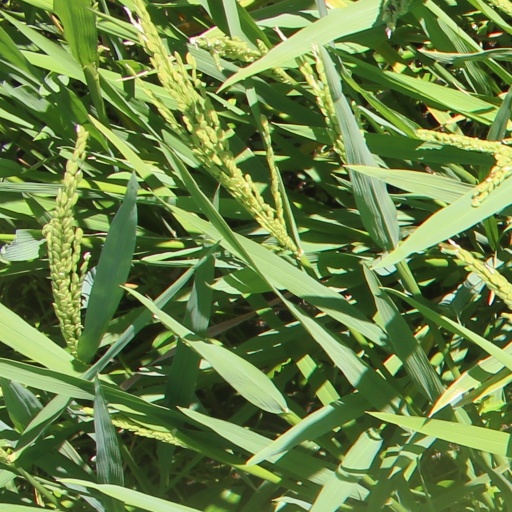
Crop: rice